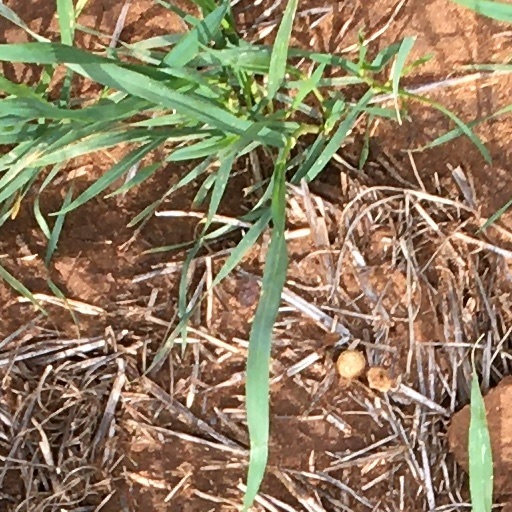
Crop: wheat